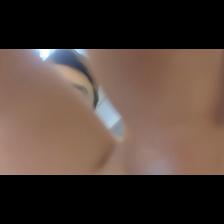
Label: Human